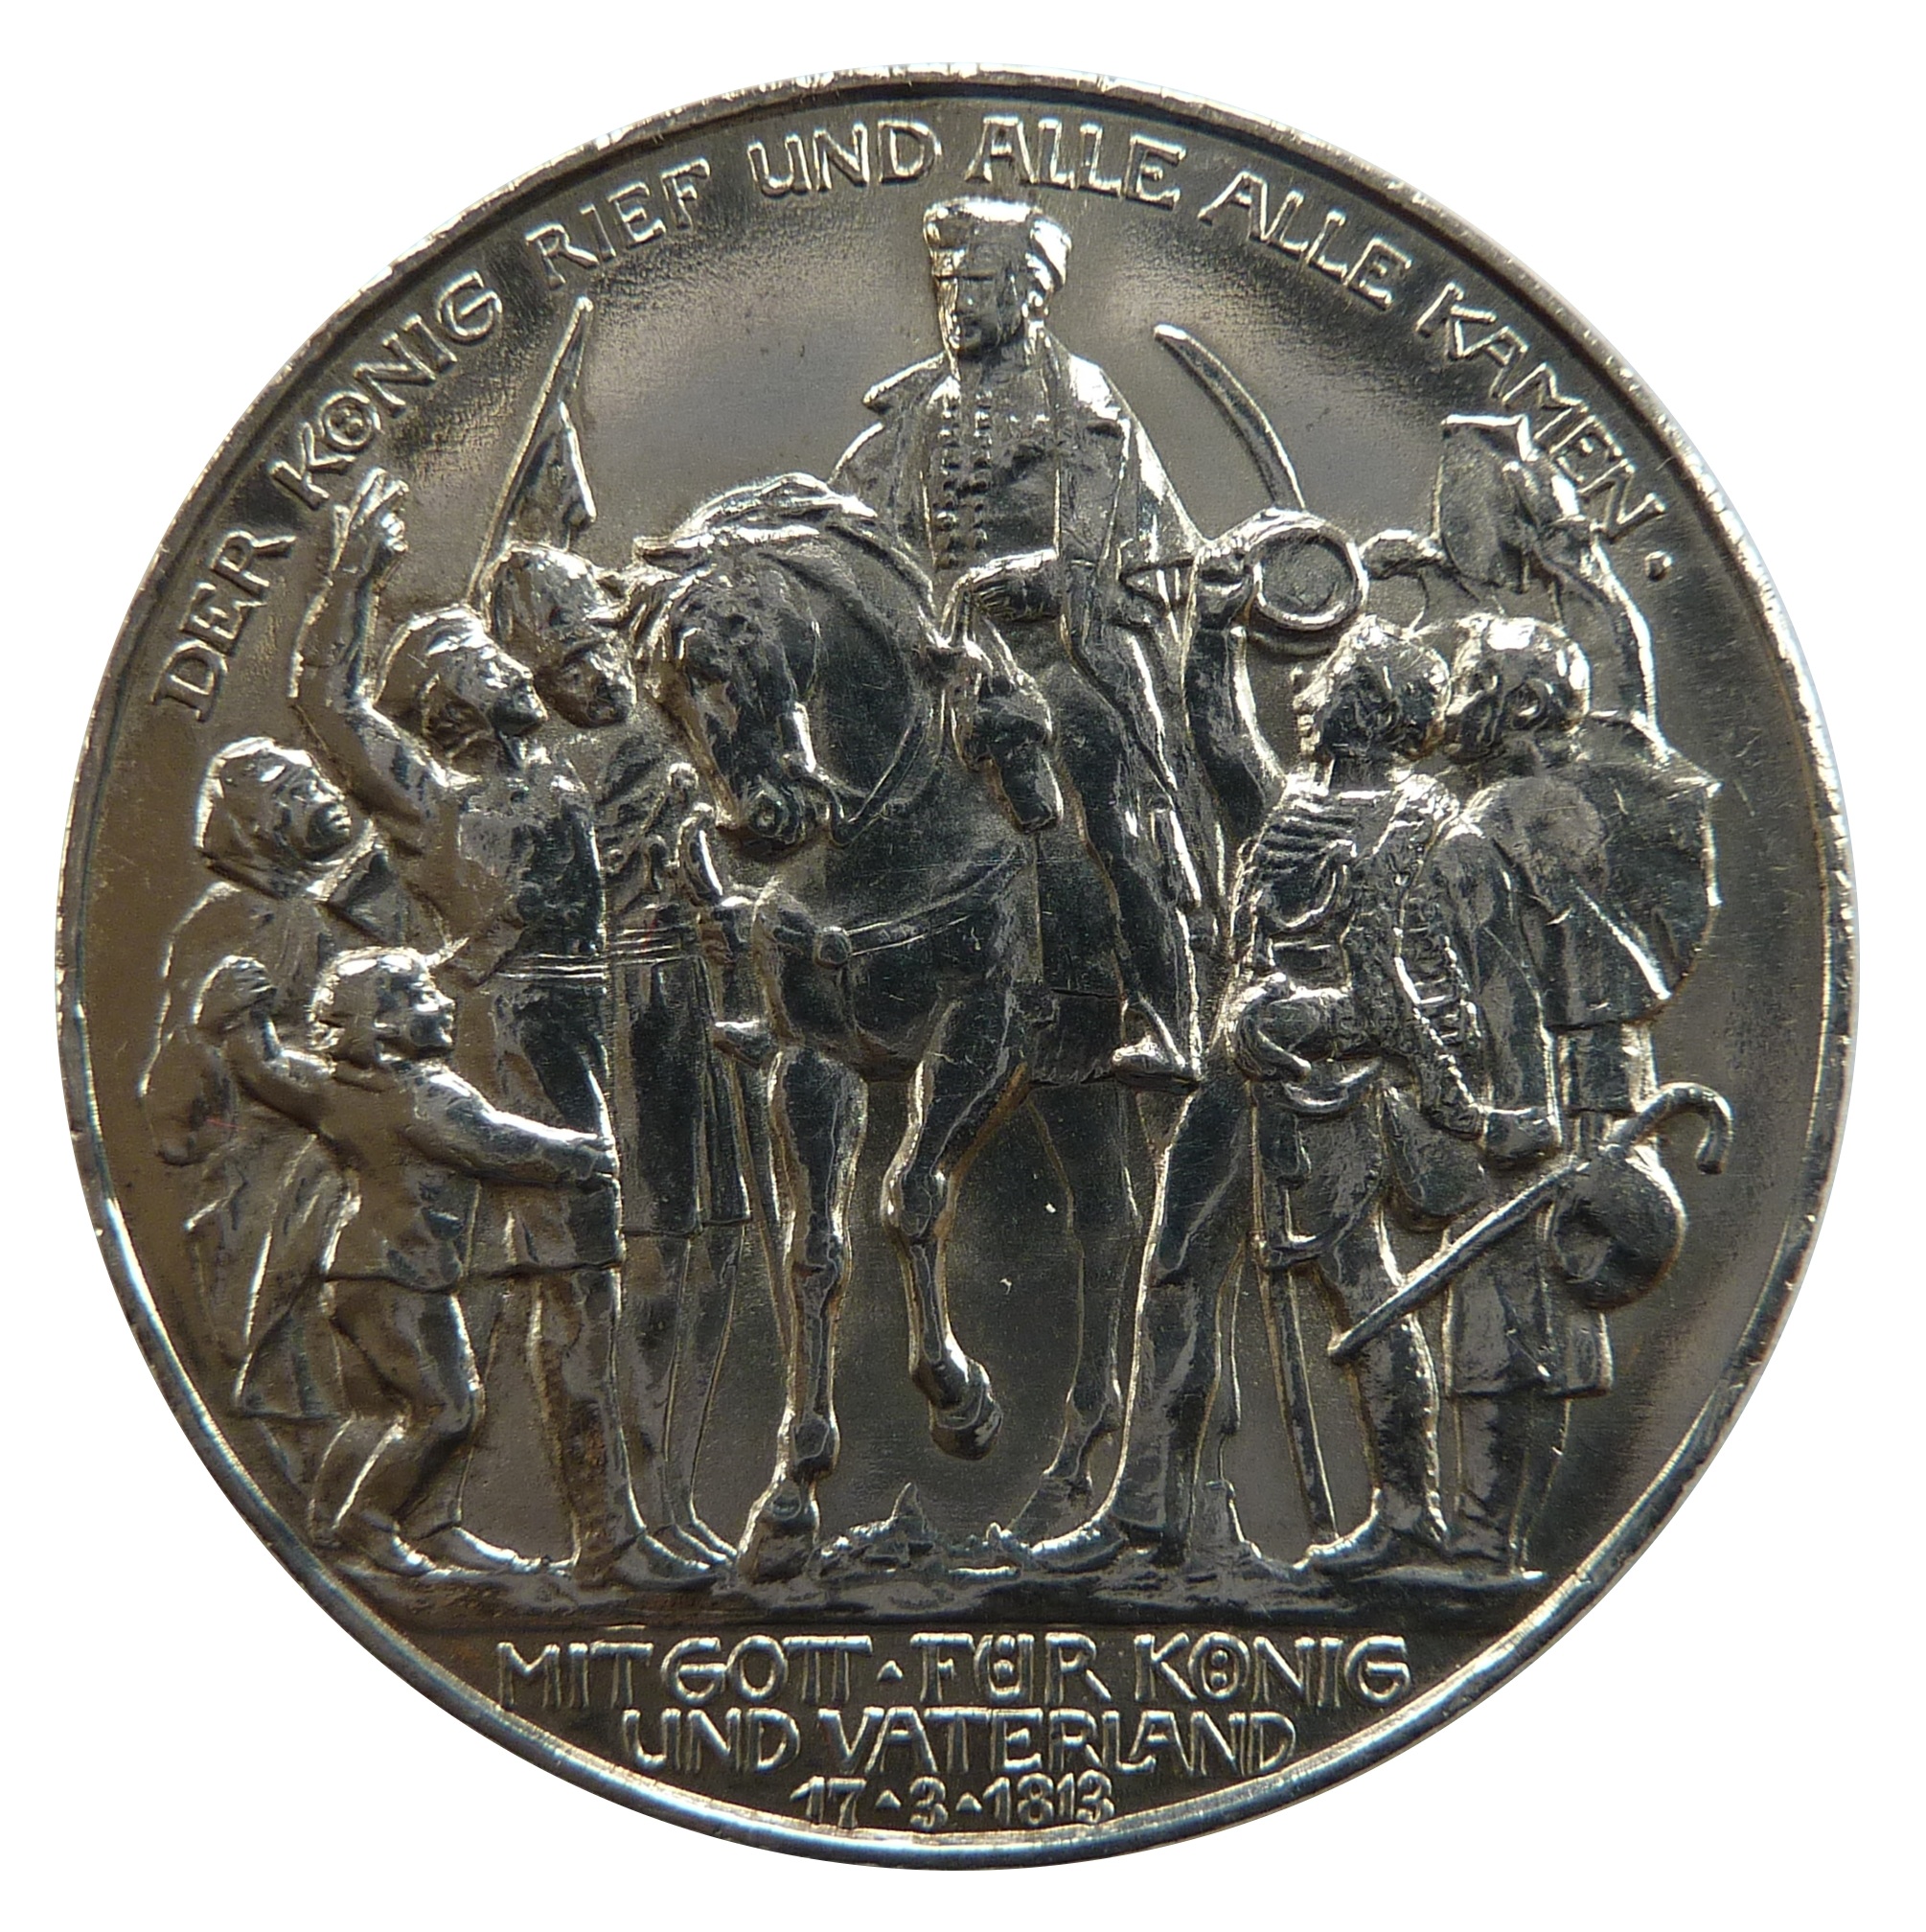
symbol, metal, money, cash, face, silver, currency, coin, mark, medal, award, finance, exchange, commemorative, numismatics